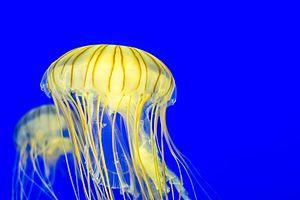
Les méduses striées de l'Aquarium La Rochelle
L'Aquarium La Rochelle est un aquarium français situé en Charente-Maritime, à La Rochelle, face au Vieux-Port. Ouvert en 1988, il est la propriété du groupe Coutant.